Battle of Fort Bull

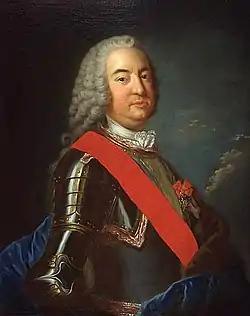
The Marquis de Vaudreuil, the Governor General of New France, sent an Oswegatchie, to work as a spy, and find out what was going on at the Oneida Carry.

In the fall of 1755, Onondaga Indian travelers passing through Montréal mentioned to the French that the British were building two warehouses at the Oneida Carrying Place. The Marquis de Vaudreuil, the Governor-General of New France, hired Ou8atory, an Oswegatchie of Oneida descent, to work as a spy, and find out what was going on at the Oneida Carrying Place. Ou8atory returned to report that the British had built two supply-houses at the Oneida Carry, where they were stockpiling weapons, ammunition, bateaux, and other supplies for a spring offensive.